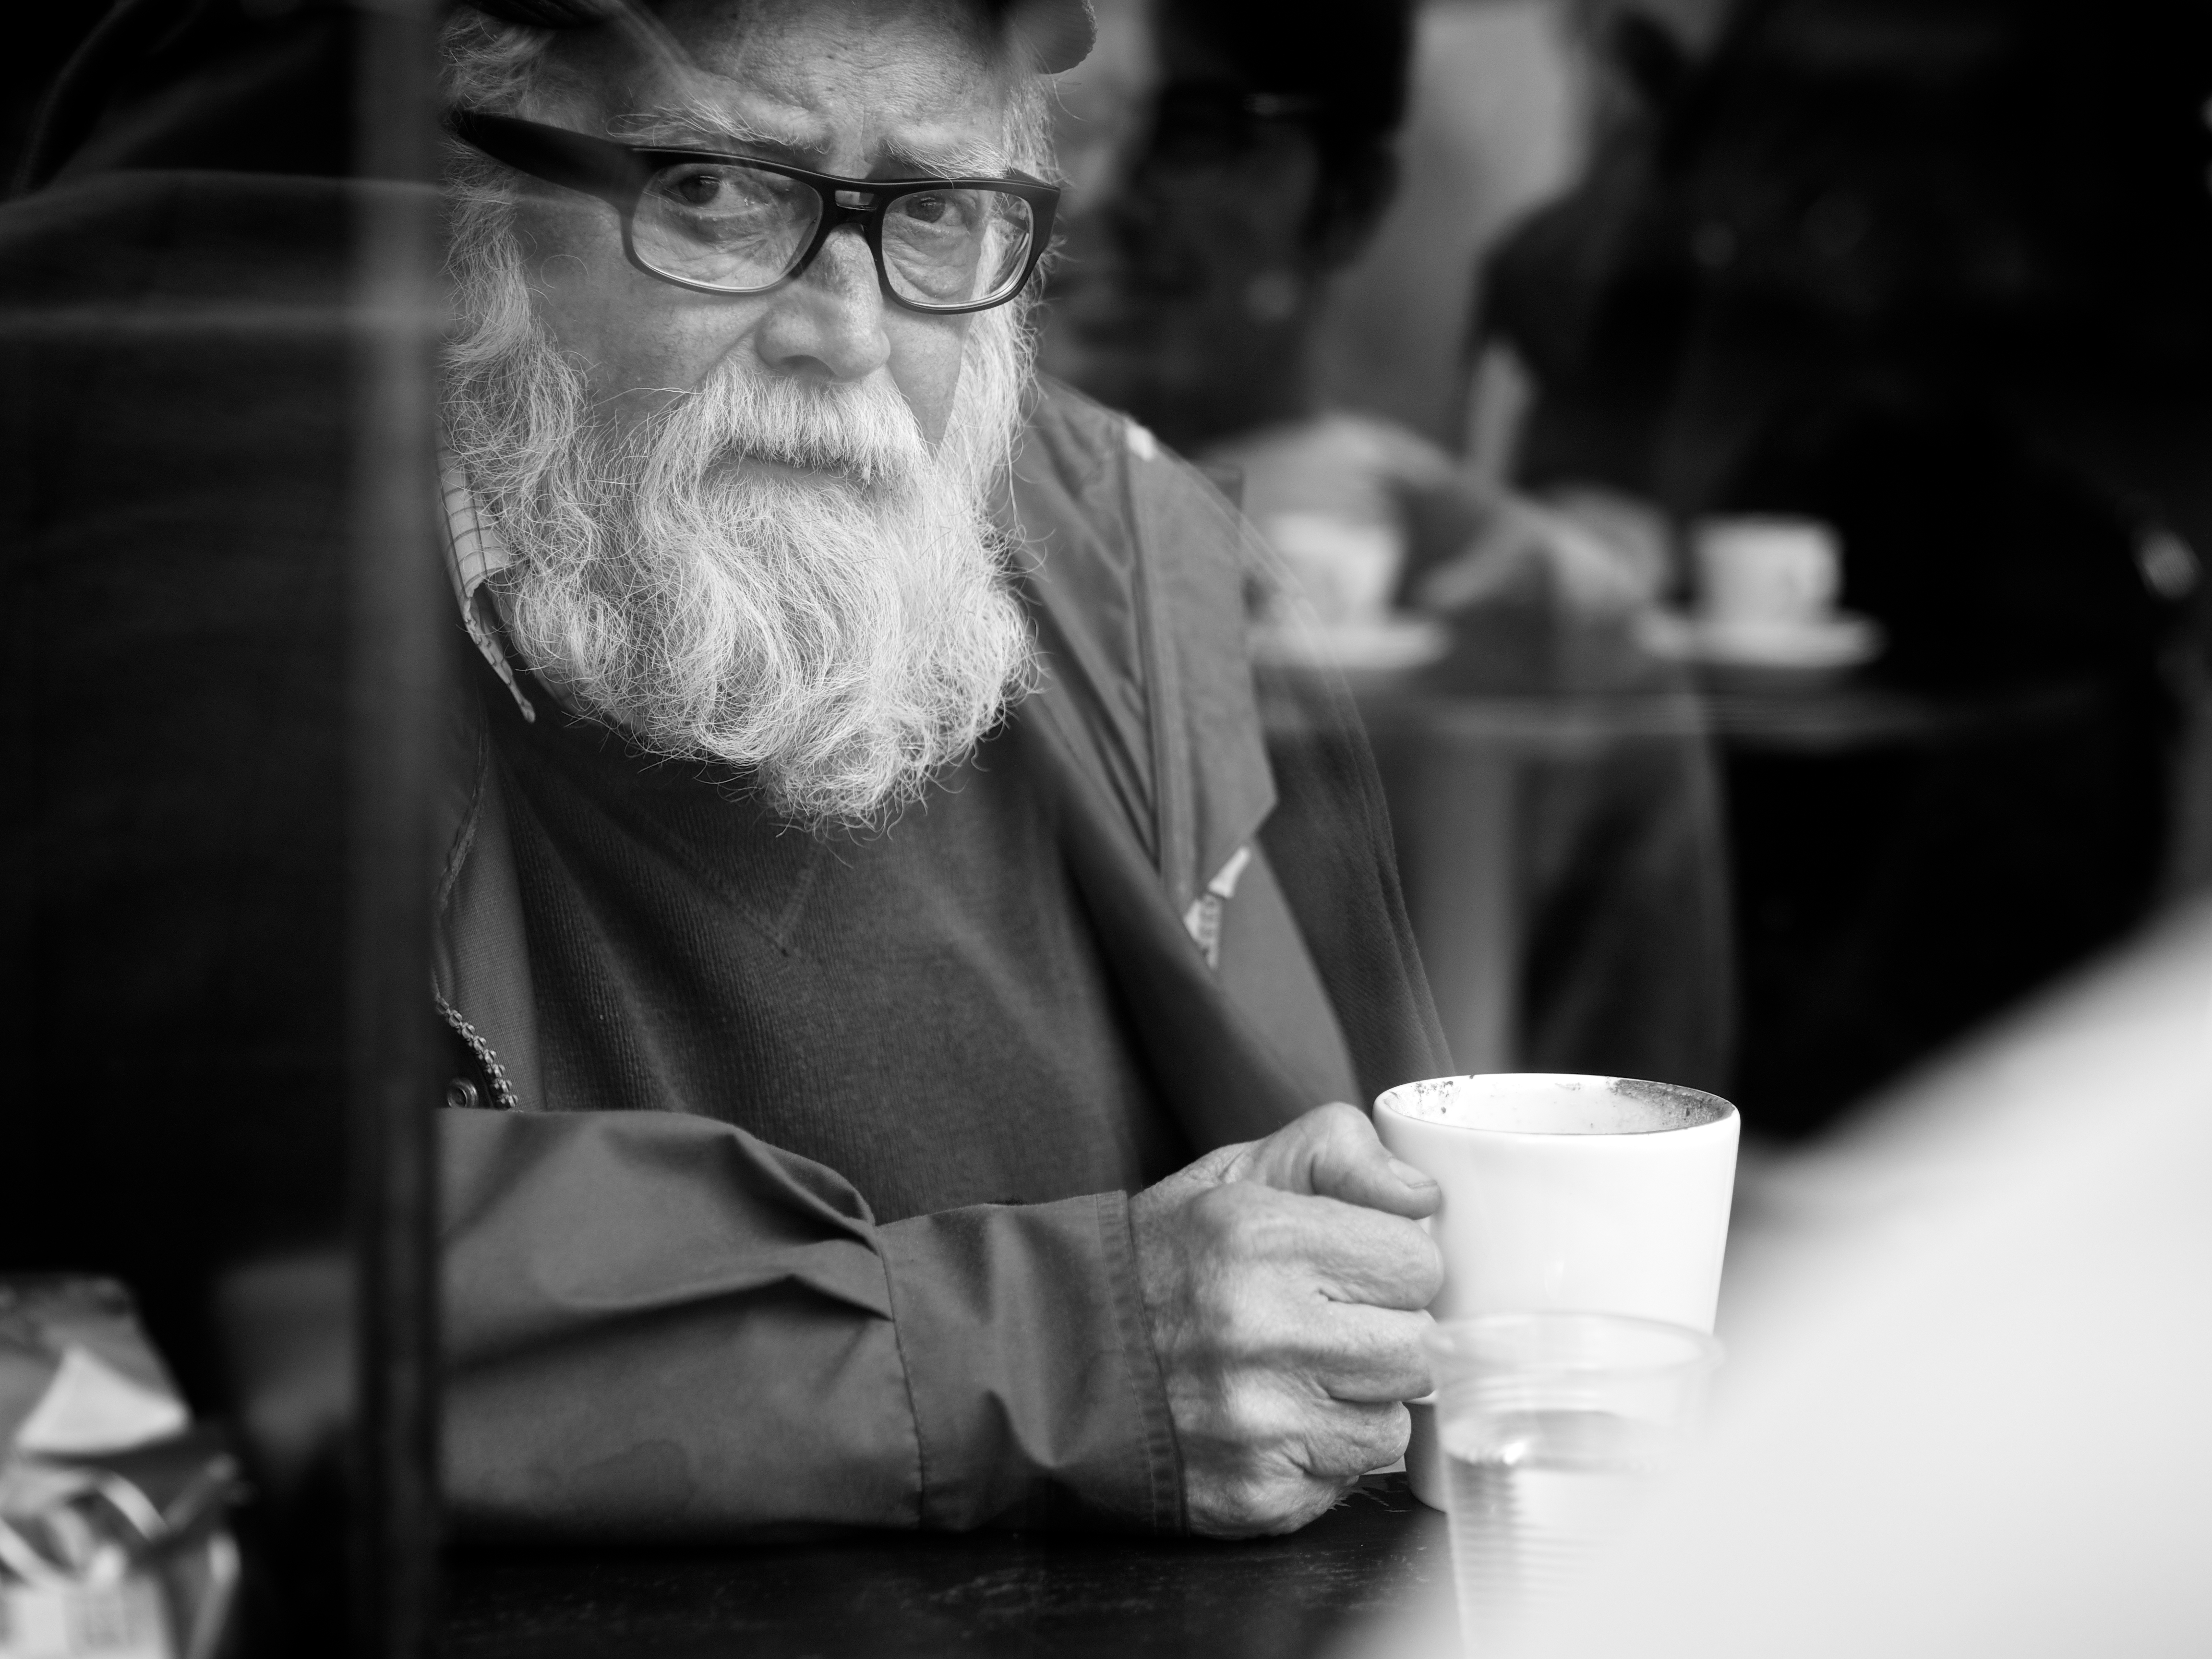
man, person, black and white, white, street, photography, ebook, portrait, training, black, monochrome, streetphotography, flickr, thomas, video, glasses, olympus, photograph, omd, fuji, leica, monochrom, leuthard, hcb, thomasleuthard, monochrome photography, film noir, vision care